Follow God

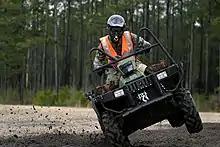
Kanye and Ray West drive ATVs throughout the video.

Kanye West produced "Follow God" with Xcelence and BoogzDaBeast, the latter of which is one of "Jesus Is King"s lesser-known producers who contributed to six of its tracks. West previously worked with BoogzDaBeast on the 2018 self-titled debut studio album by Kids See Ghosts, a hip hop duo composed of West and Kid Cudi. The song title was first revealed in a revised track listing of "Jesus Is King" that West's wife Kim Kardashian shared via Twitter on September 27, 2019. West later previewed the track at a listening party for the album at The Forum in the Los Angeles County on October 23 of that year.